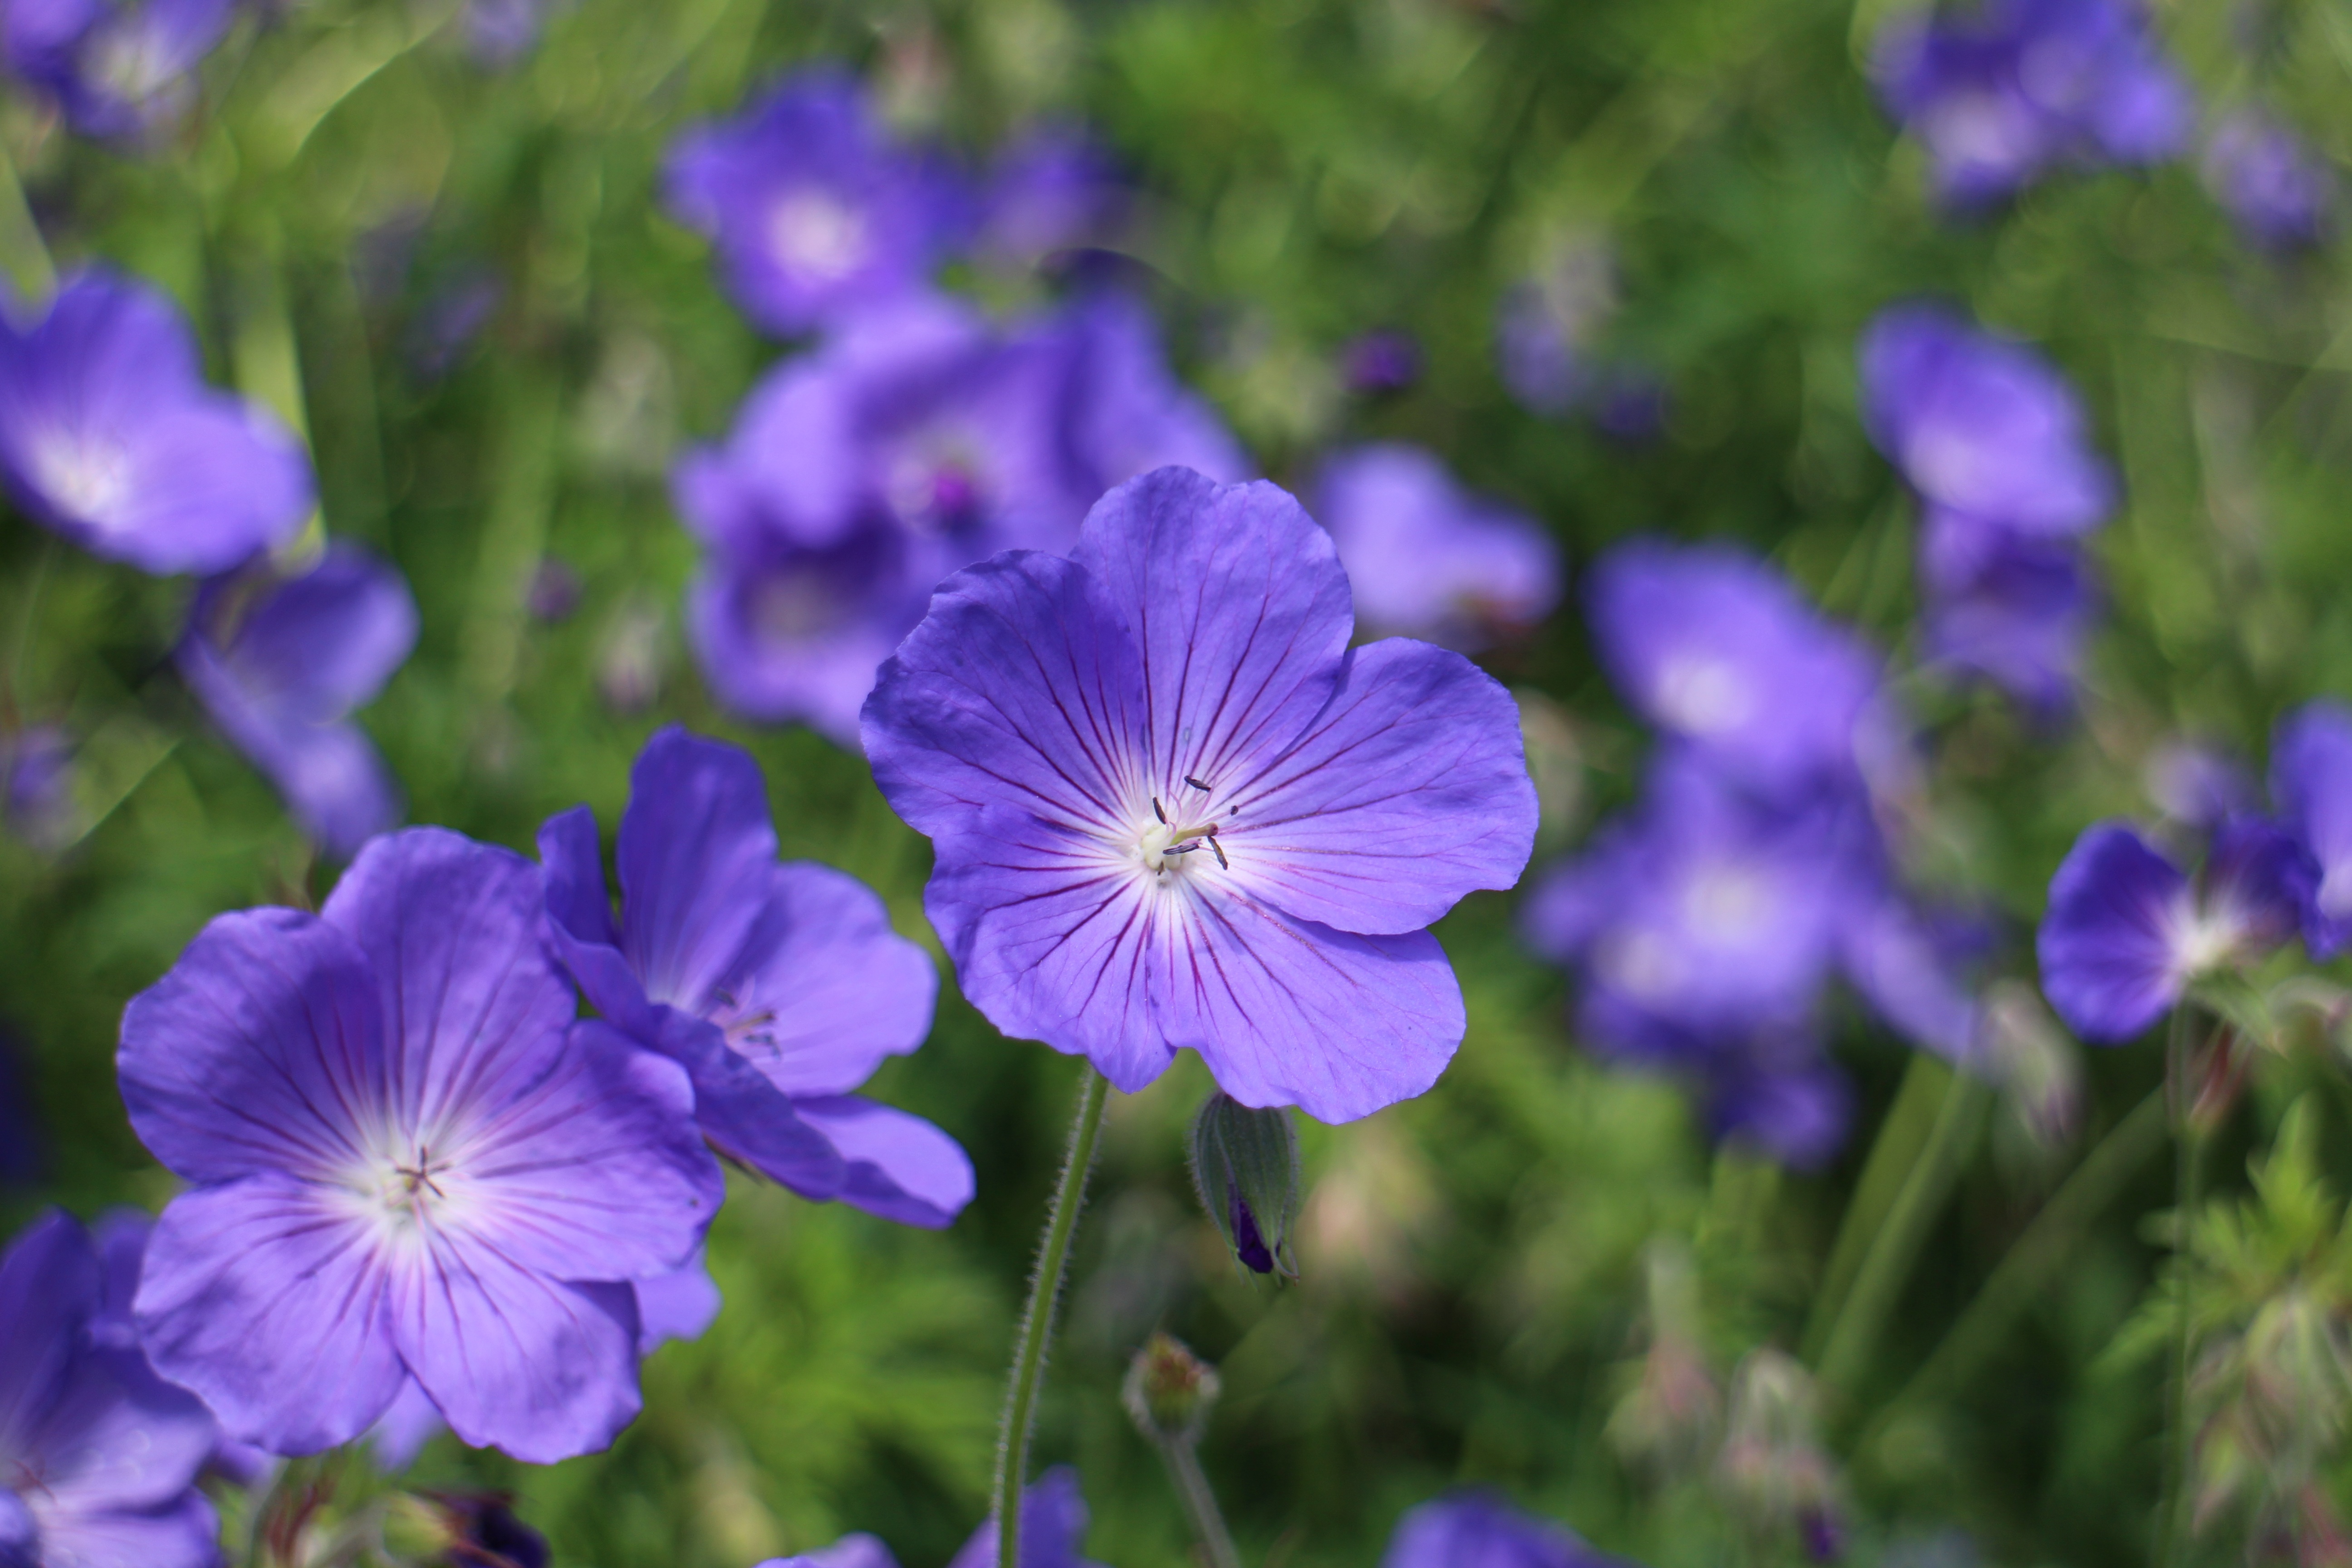
nature, blossom, plant, field, meadow, flower, bloom, botany, blue, flora, wild flower, wildflower, pointed flower, geranium, petals, shrub, viola, cranesbill, perennials, macro photography, flowering plant, geraniaceae, blue geranium, annual plant, land plant, violet family, geraniales